Charles-Valentin Alkan

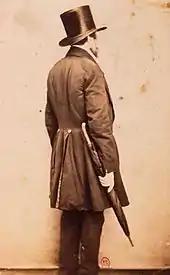
One of the two known photographs of Alkan; see § Retreat (1848–1872) for the other

Alkan was described by Marmontel (who refers to "a regrettable misunderstanding at a moment of our careers in 1848"), as follows: